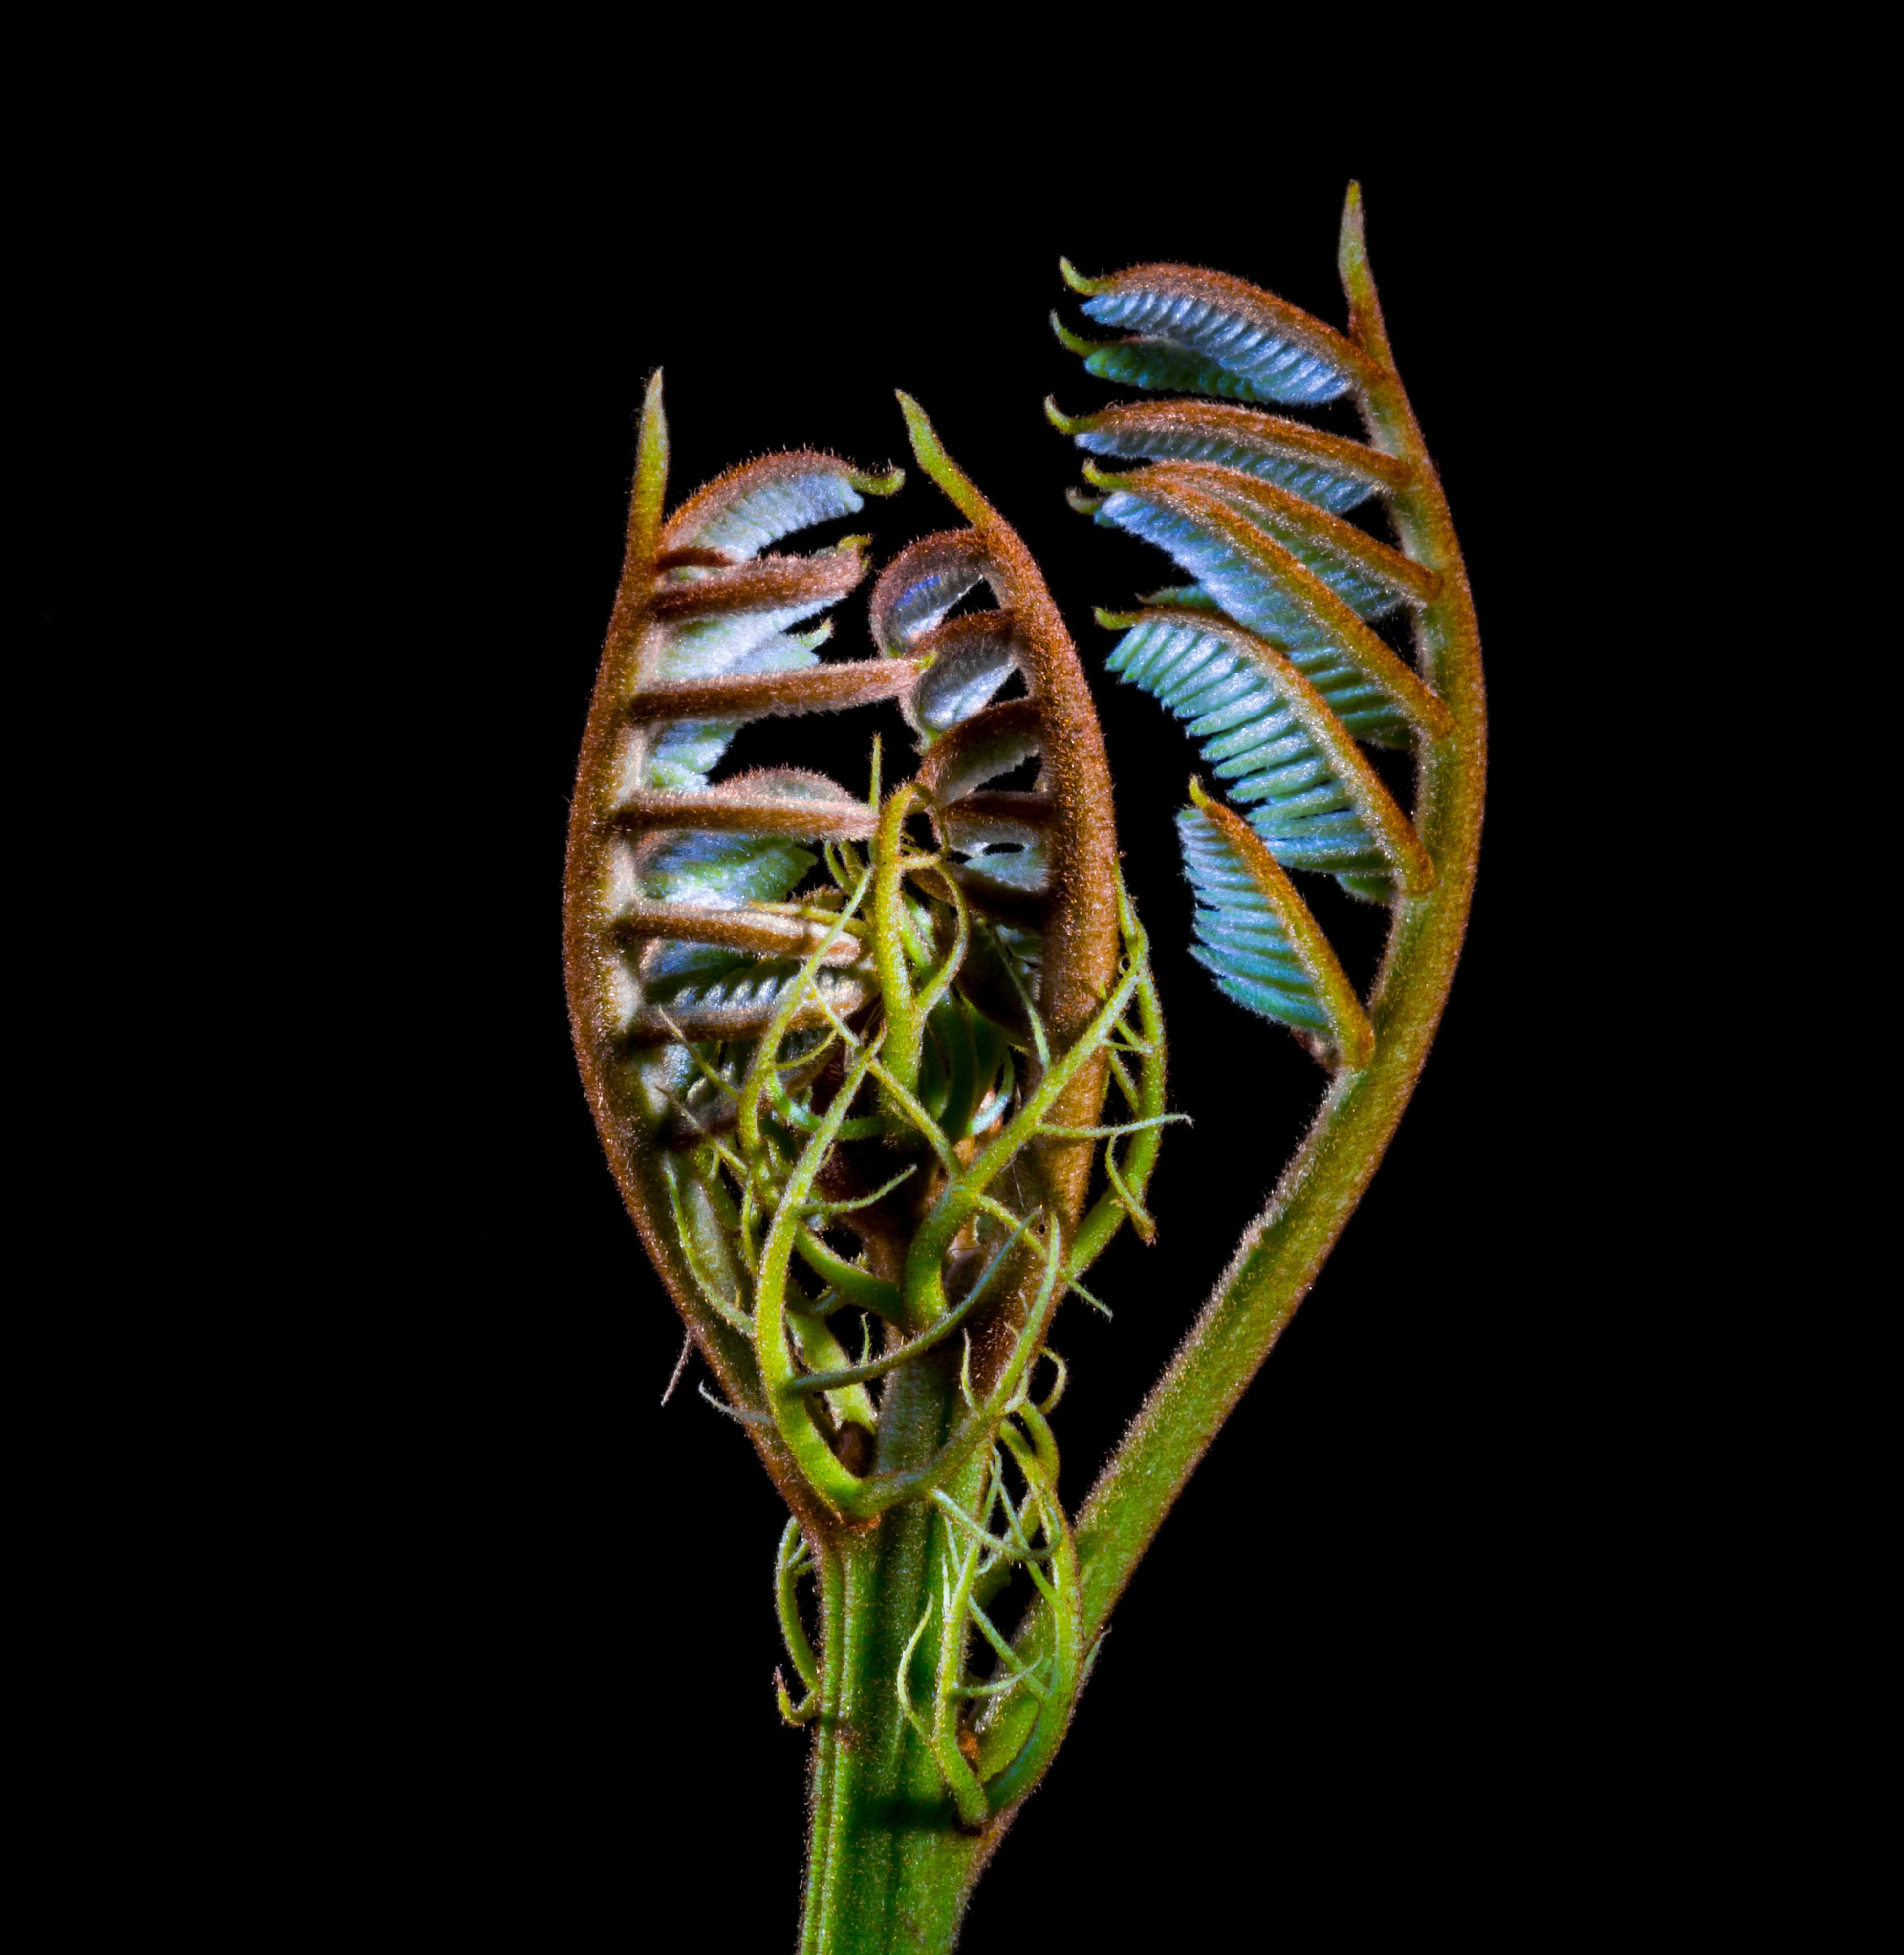
leaf, flower, spring, insect, biology, flora, fauna, fern, invertebrate, close up, hairy, macro photography, organism, young leaves, boy shoots, plant stem